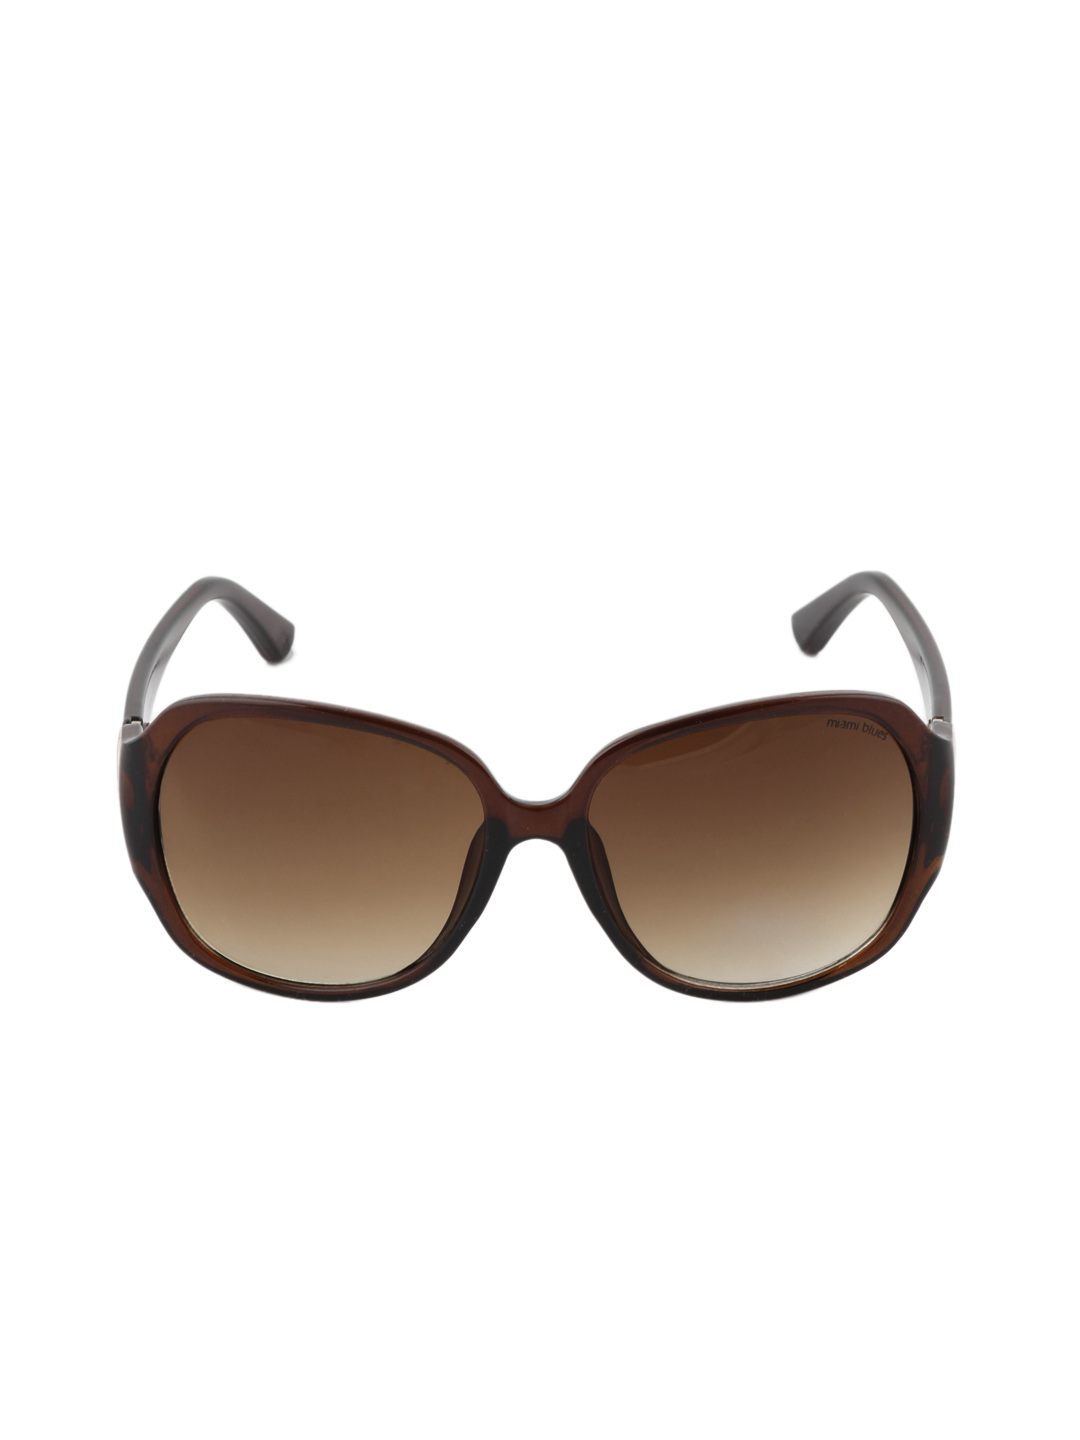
Miami Blues Women Sunglasses
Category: Accessories / Eyewear / Sunglasses
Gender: Women
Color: Brown
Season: Winter 2016
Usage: Casual